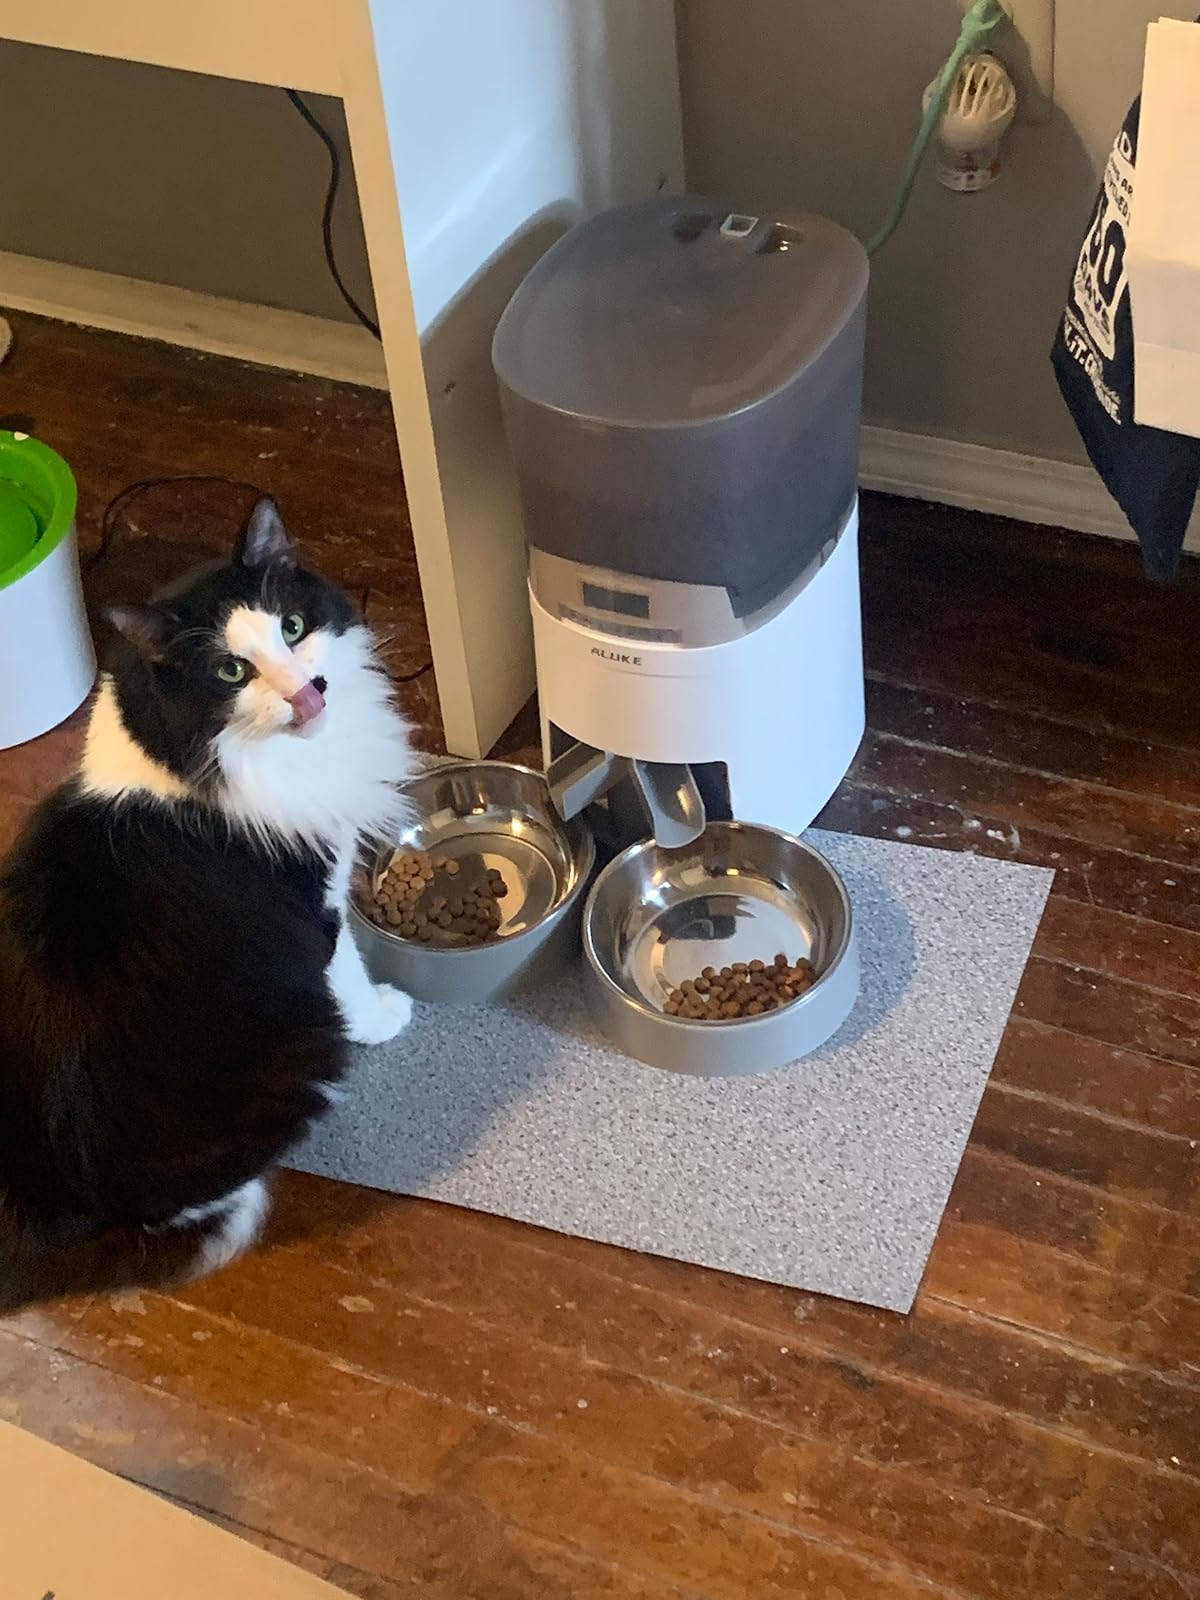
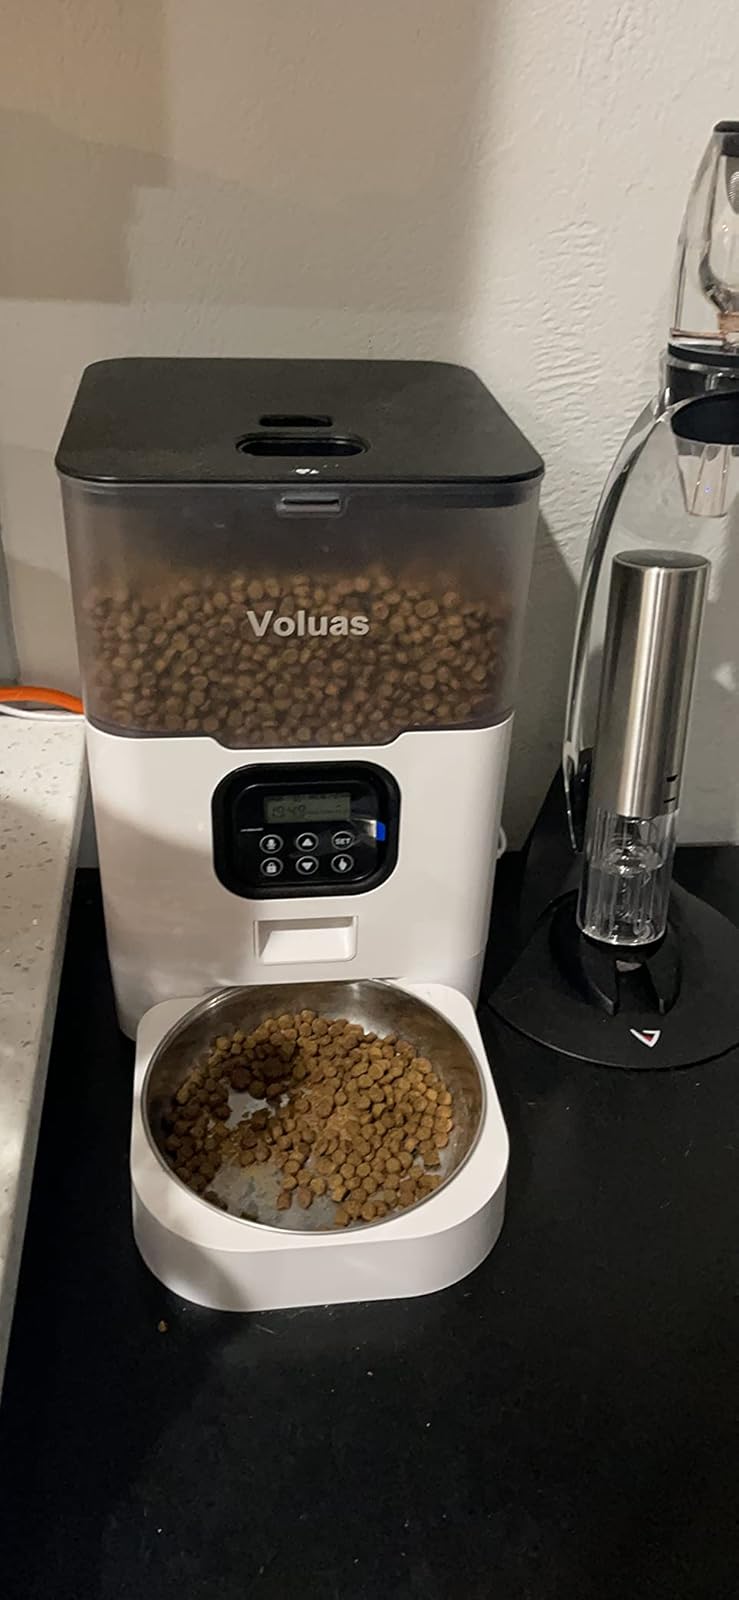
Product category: items_feeder
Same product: no